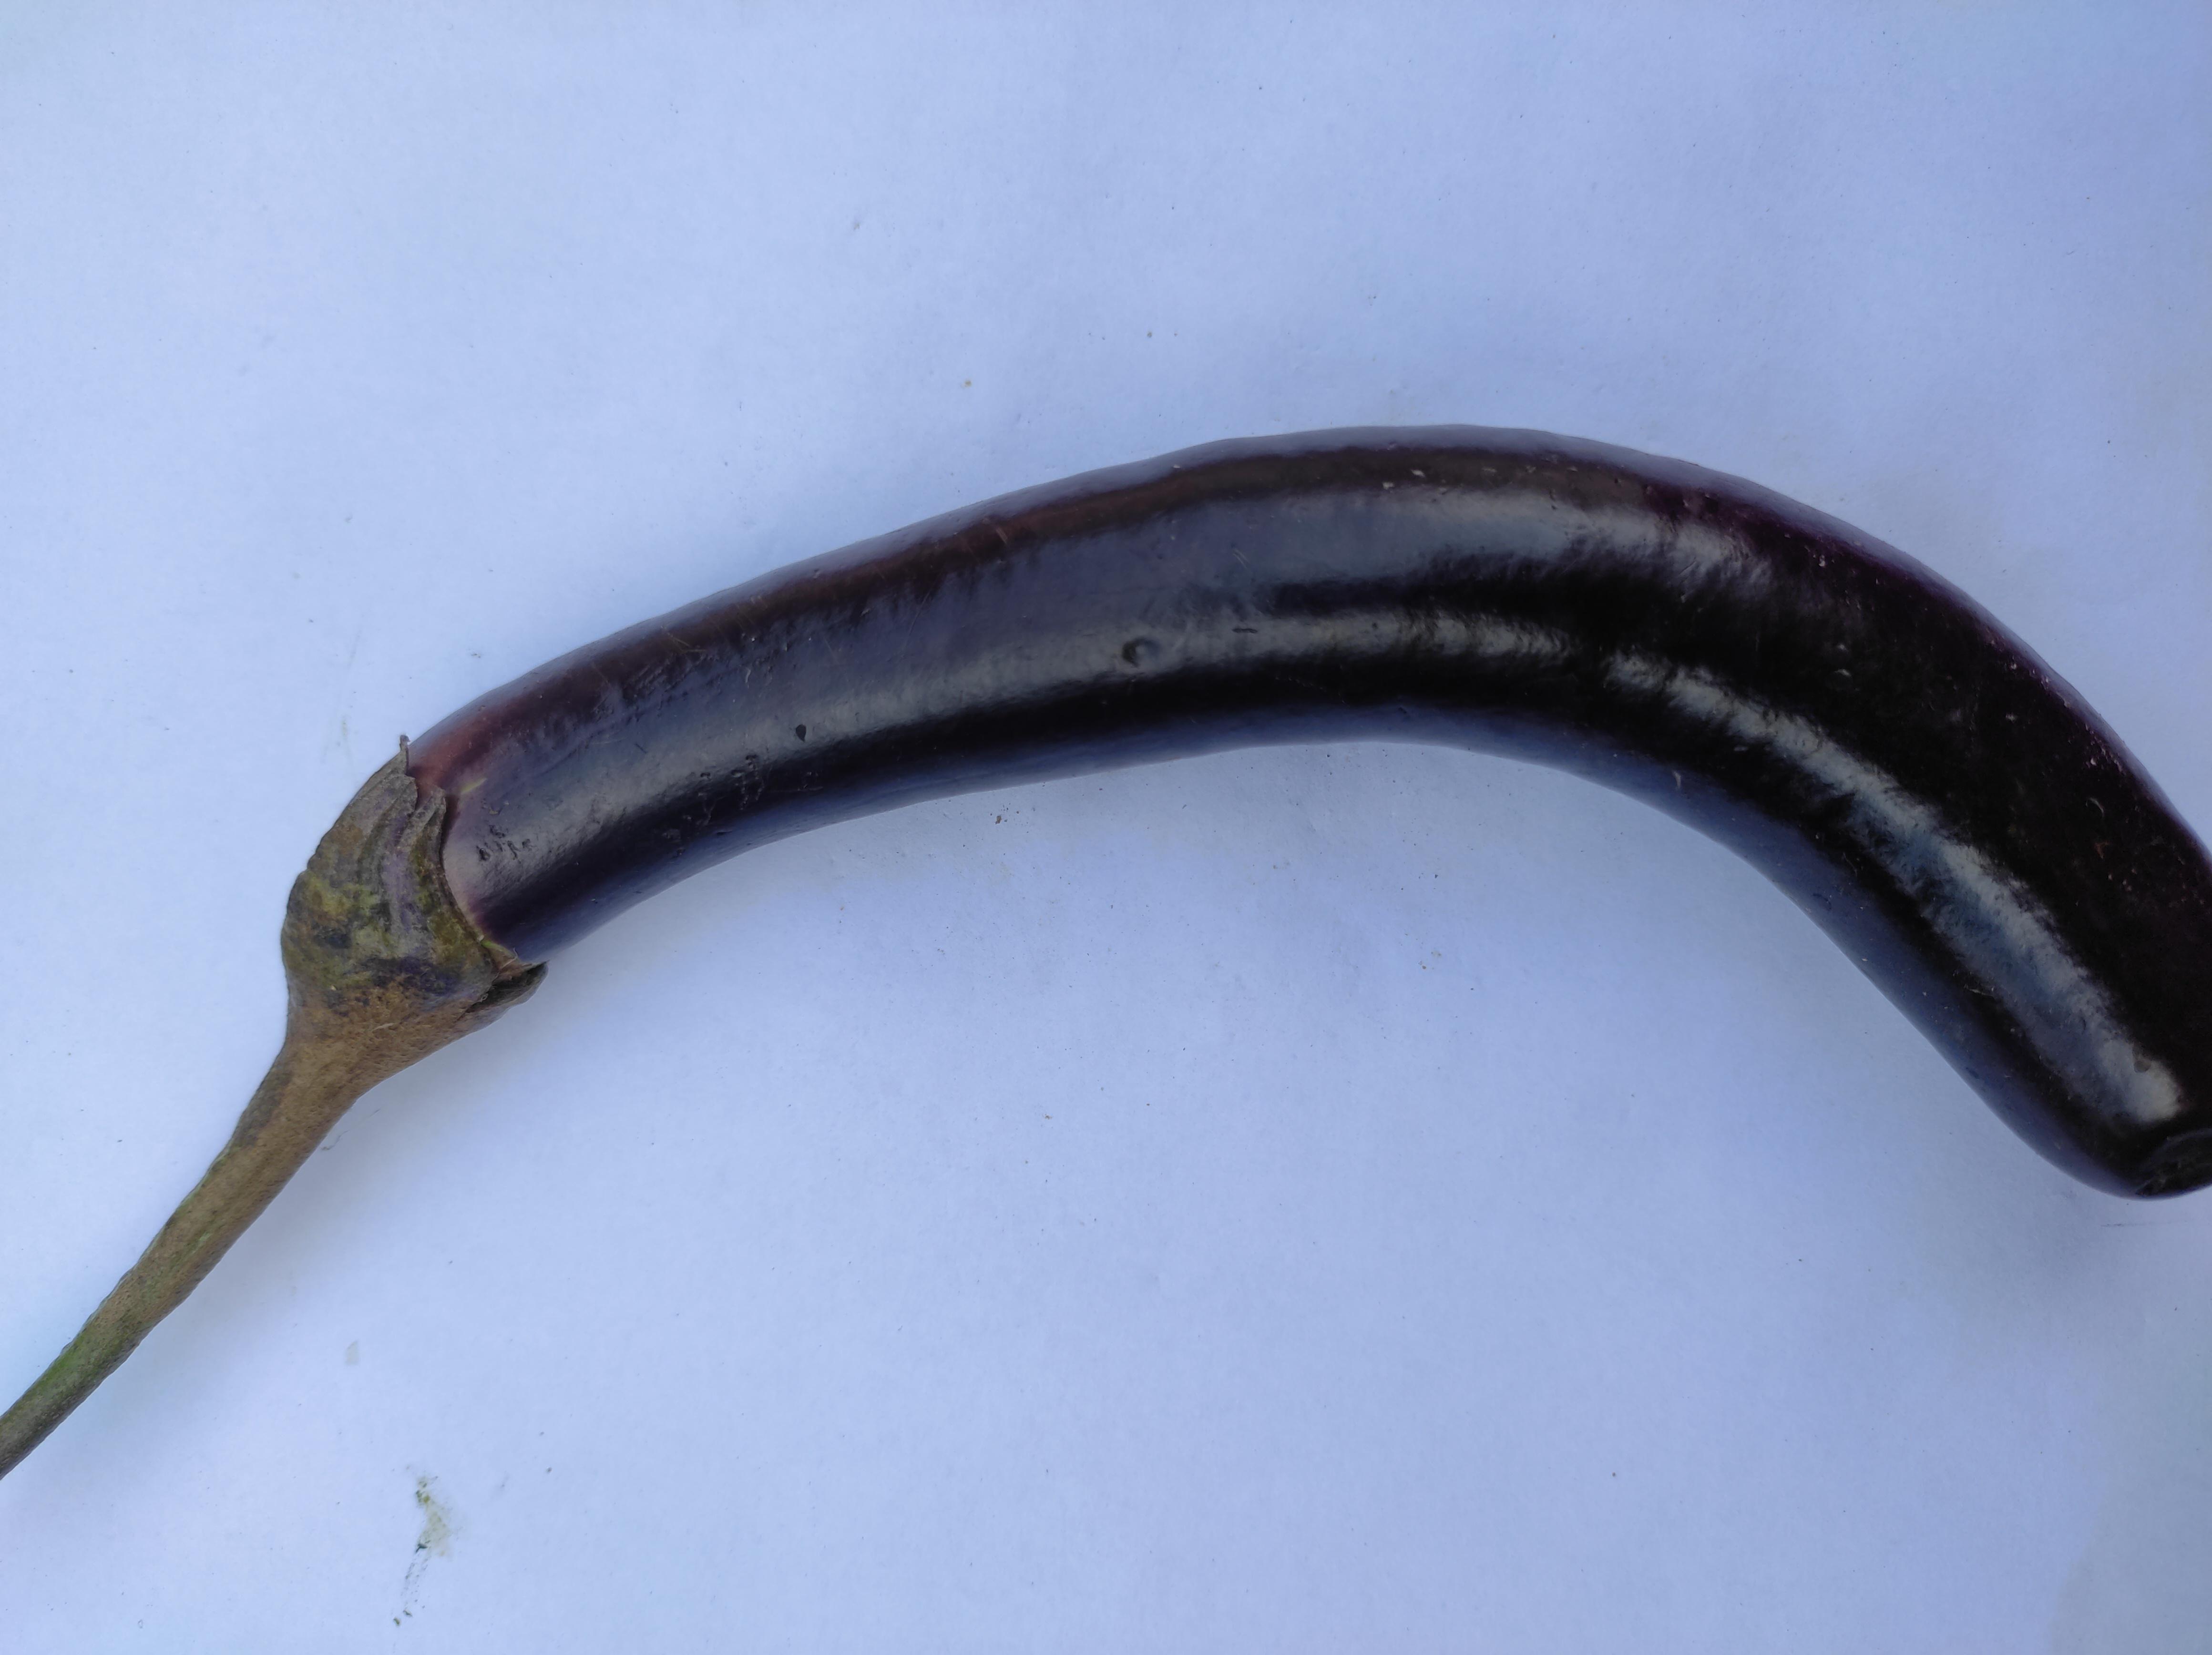
Label: Brinjal